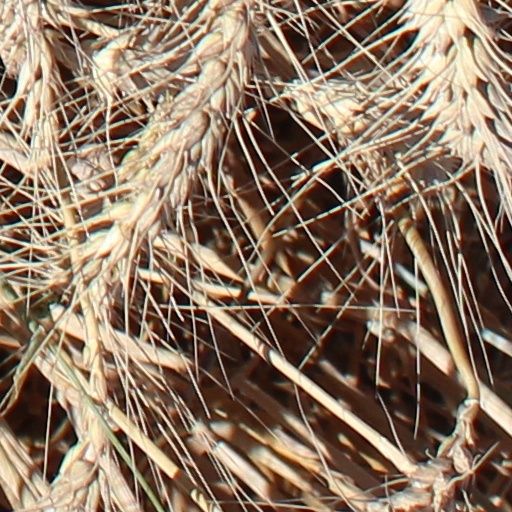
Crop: wheat